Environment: lab
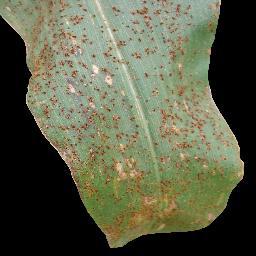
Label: common_rust